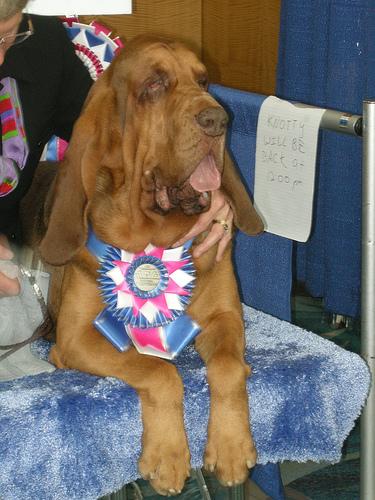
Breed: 207-n000044-bloodhound